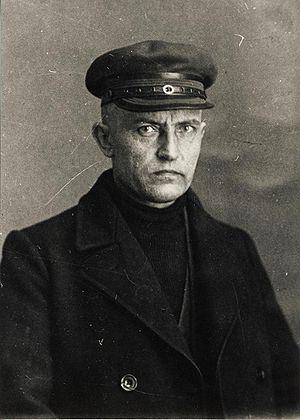
Jaan Anvelt, de son vrai nom Eessare Aadu, est un homme politique communiste, avocat, journaliste et écrivain estonien.